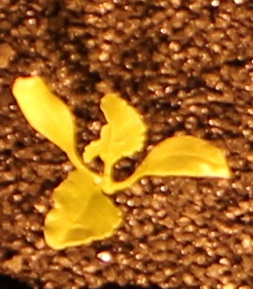
Label: Sugar beet